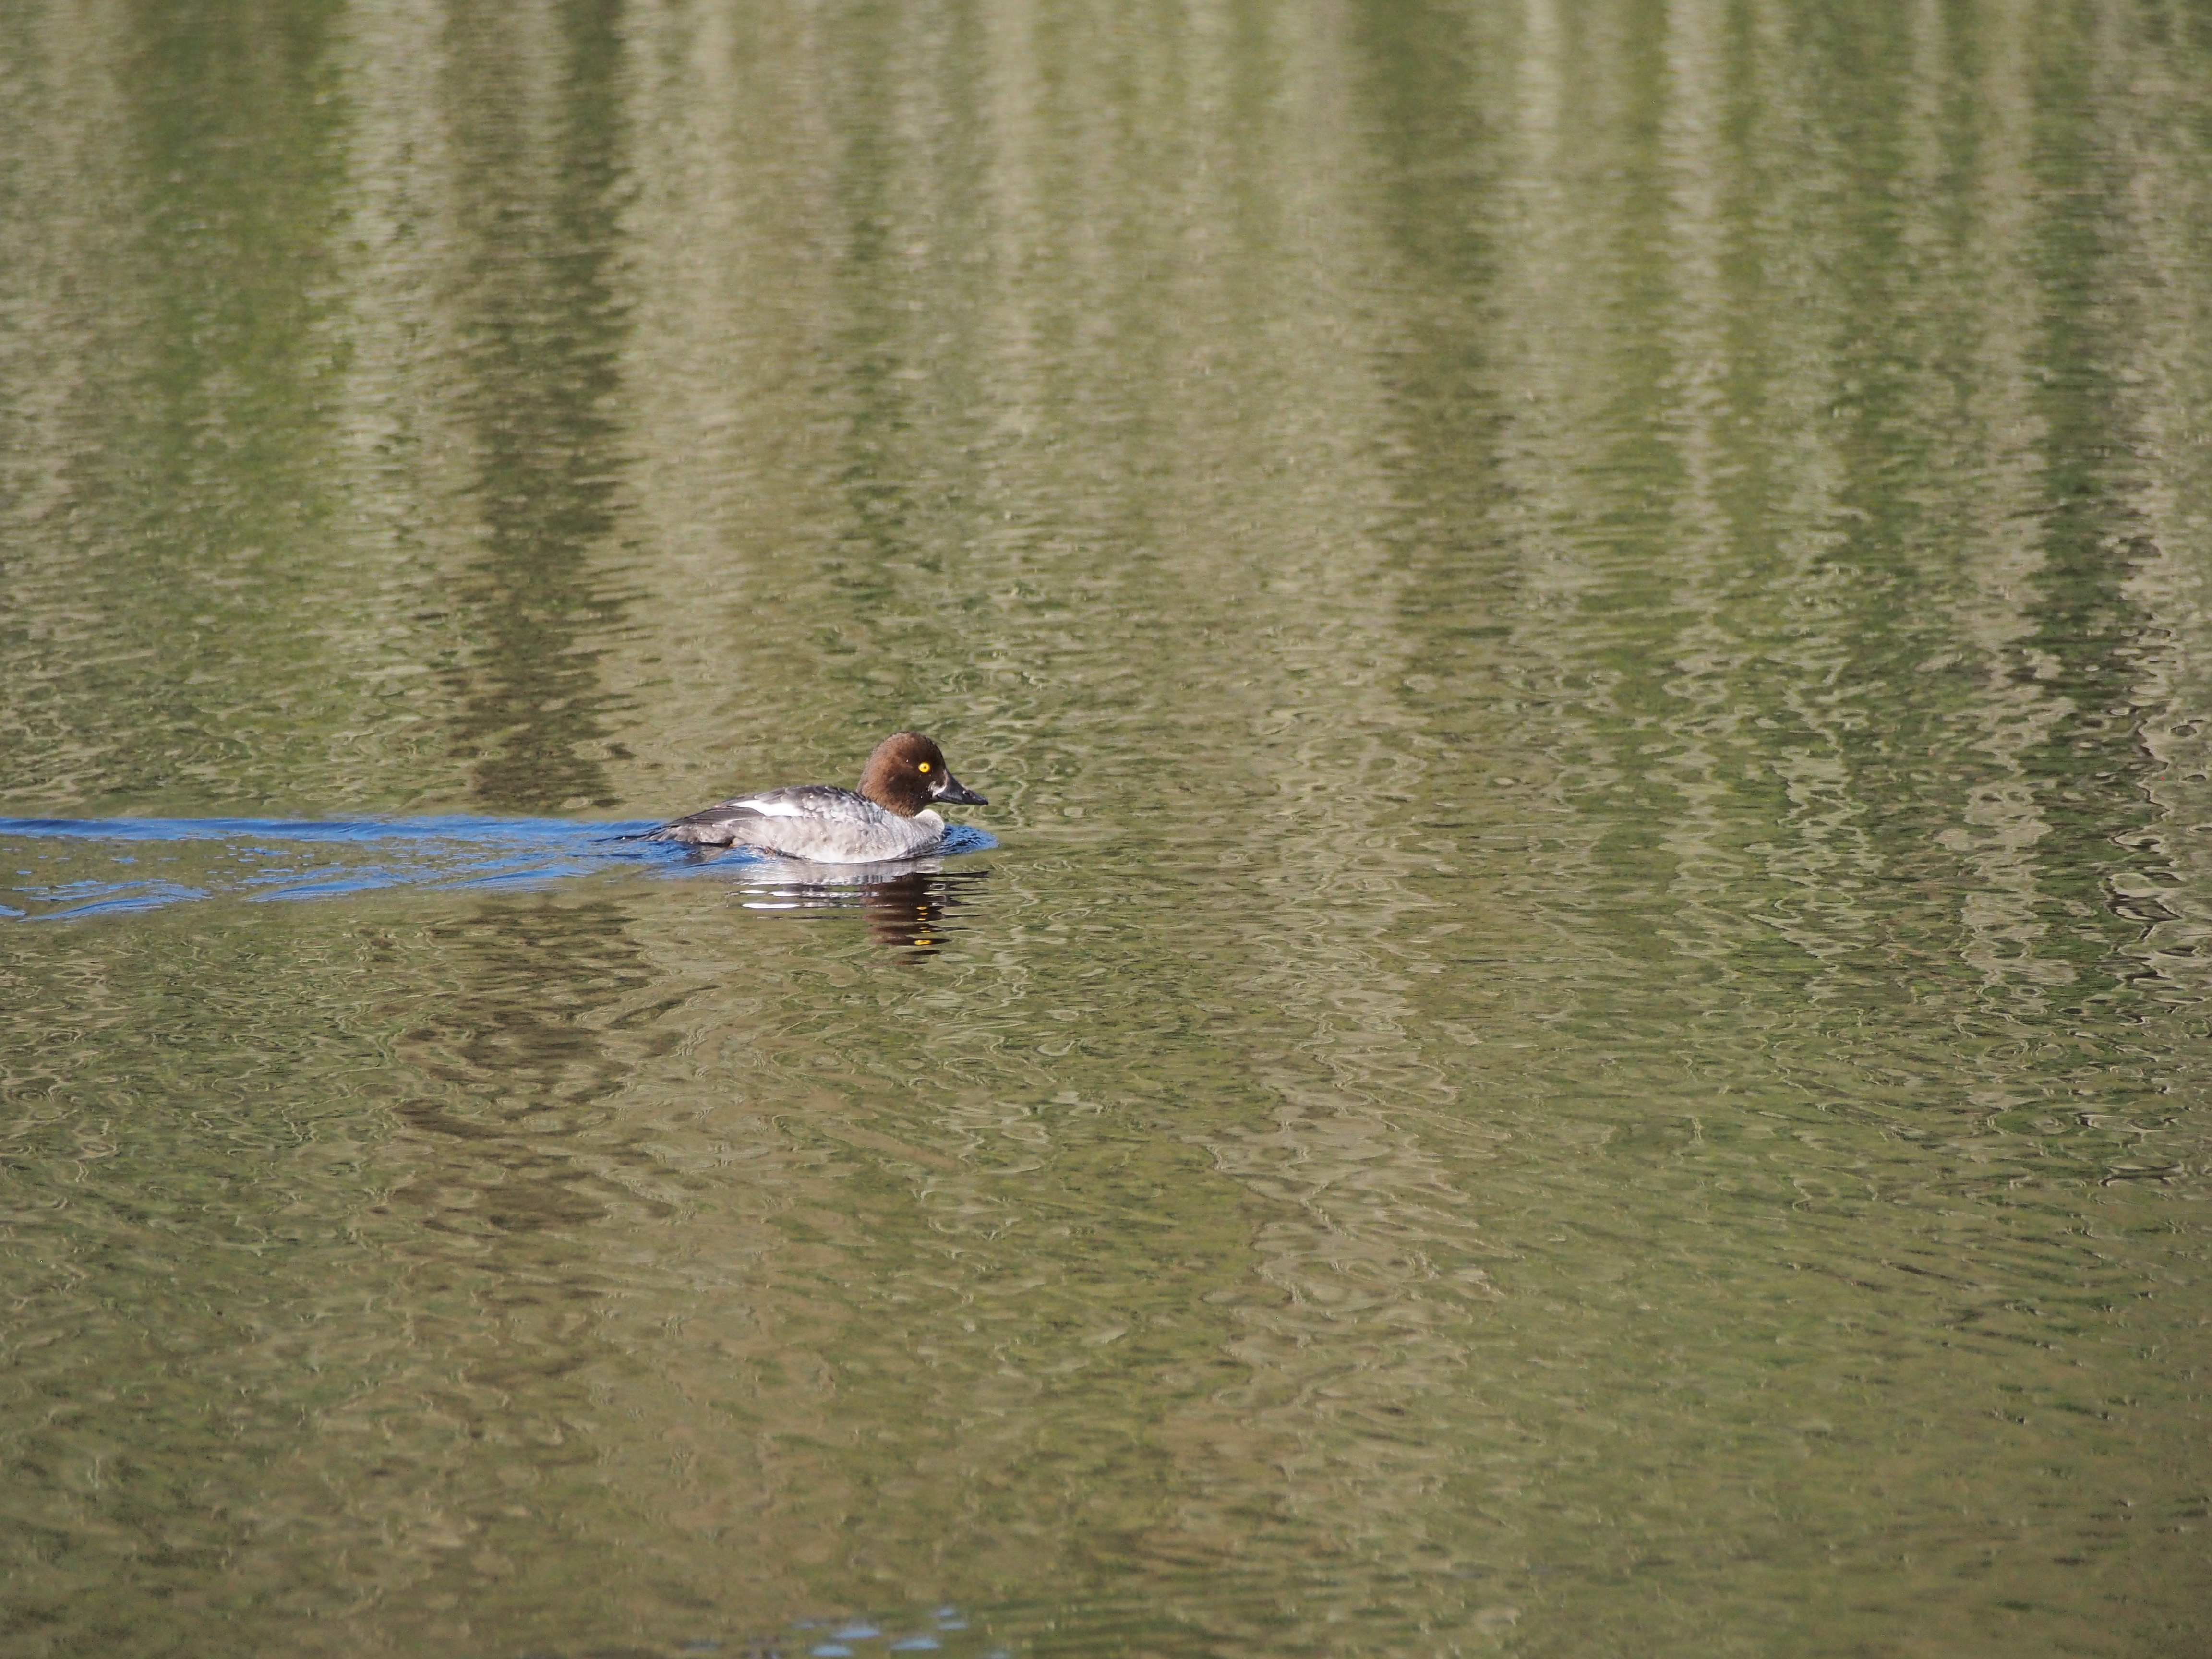
water, bird, lake, reflection, duck, waterfowl, water bird, freshwater, goldeneye, greentimbers, femalegoldeneye, ducks geese and swans